Megami Tensei Gaiden: Last Bible

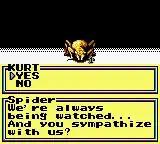
A conversation with a monster during a battle in "Revelations: The Demon Slayer"

"", "Last Bible II", and "Last Bible III" are role-playing video games which all have similar gameplay. Players explore the game world and fight various types of monsters. During battles, players choose commands for their characters to do from a menu. Players can attack with both physical attacks and magic spells; different kinds of magic are effective against different types of monsters. Characters in players' party learn new spells throughout the course of the game. By defeating monsters, players gain experience points and money. As characters gain more experience points, players get access to points which he or she can add to the characters' attributes; for instance, players can add points to a character's speed attribute, which allows that character to move earlier during battles. Players can use money that they've earned through battles to buy armor, weapons, and items, in shops found throughout the game world.